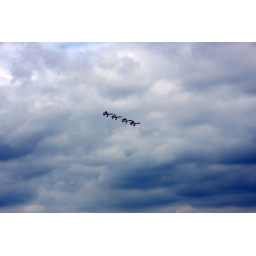
blue angels over lake washington saturday